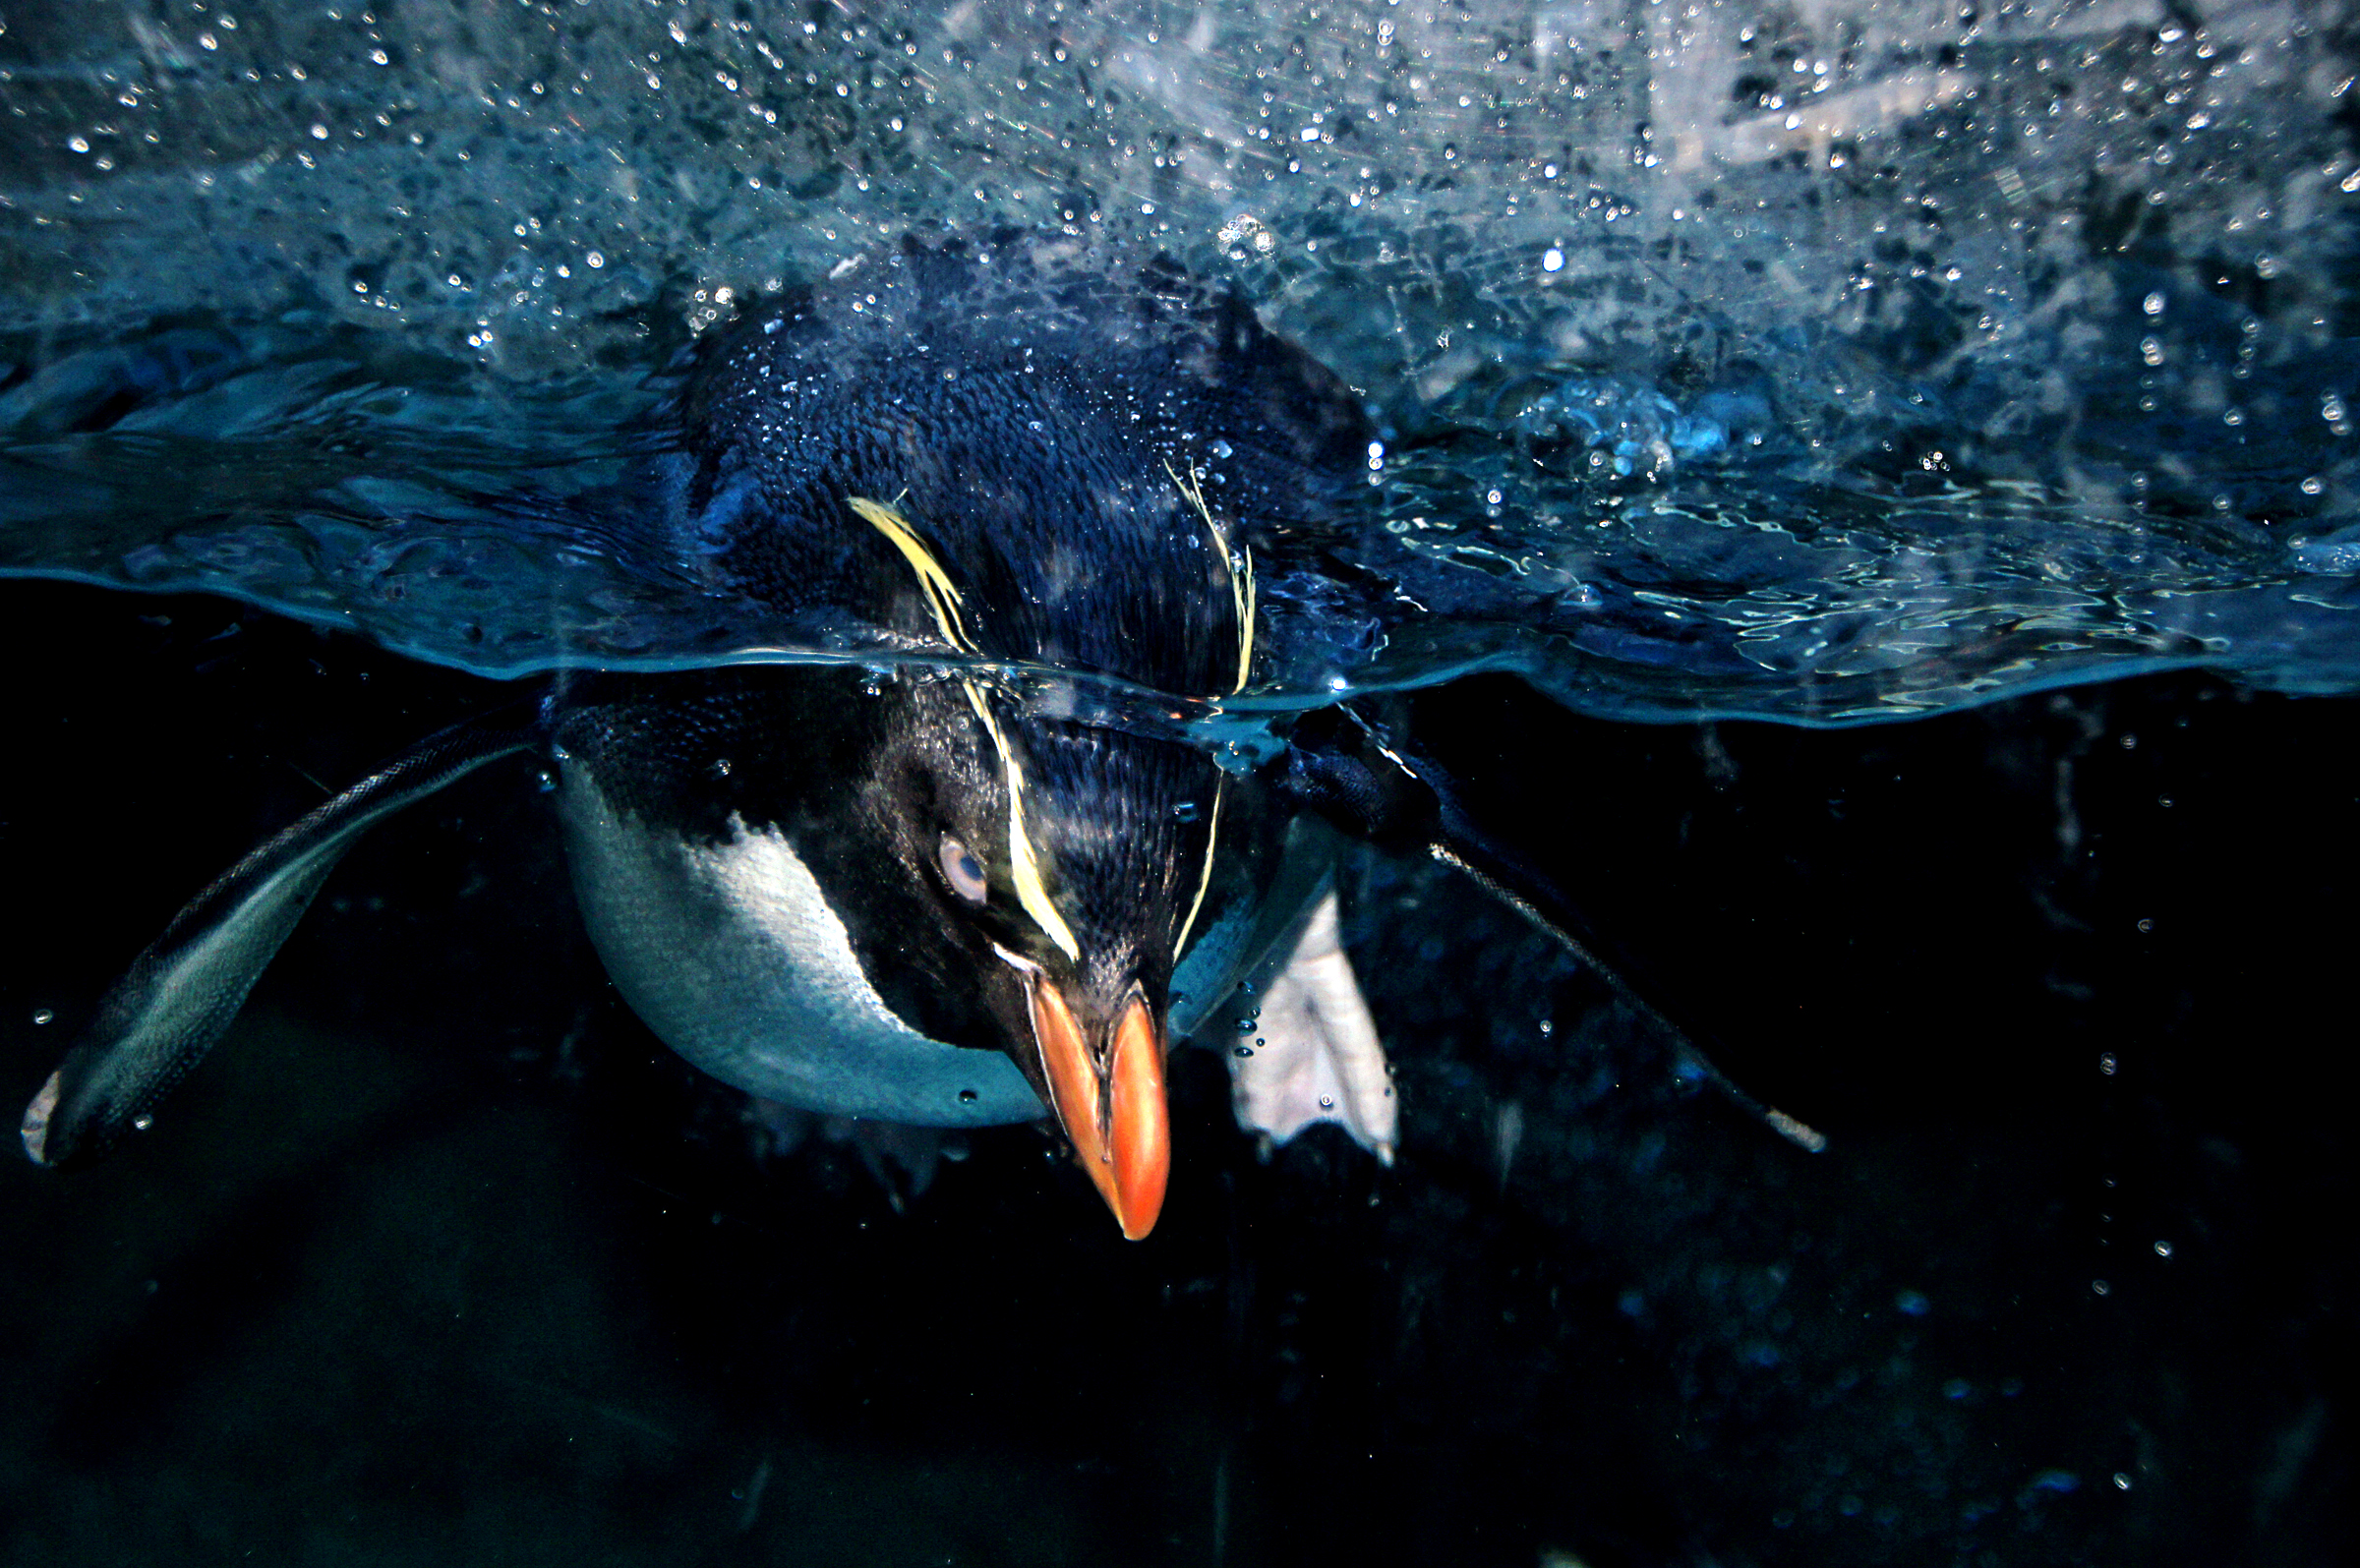
bird, wave, penguin, calgaryzoo, rockhopperpenguin, marine mammal, marine biology